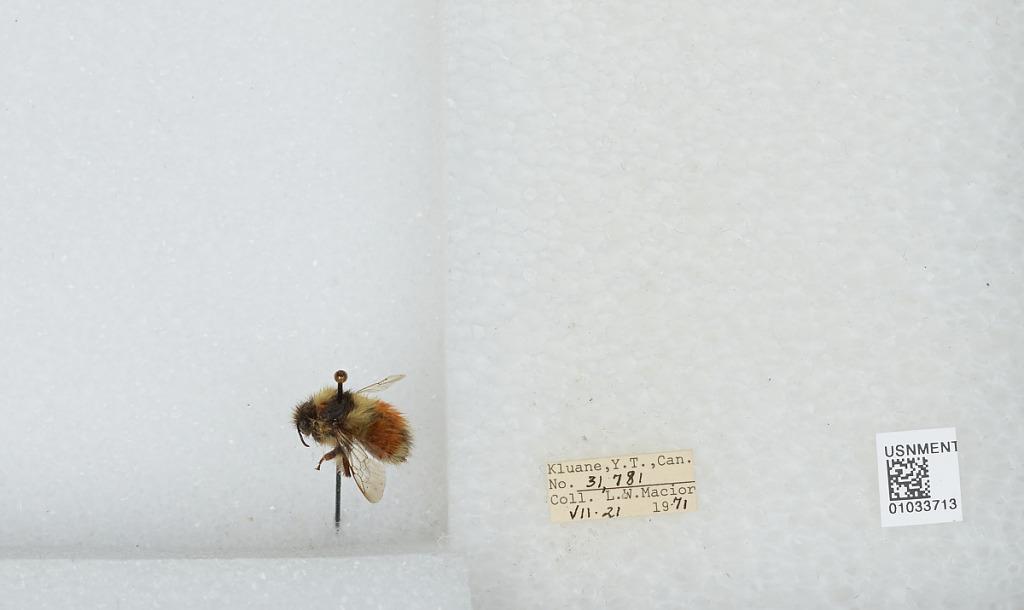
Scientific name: Bombus (Pyrobombus) sylvicola Kirby
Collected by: L. Macior
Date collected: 1971-7-21
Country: Canada
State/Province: Yukon Territory
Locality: Kluane
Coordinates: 60.75, -139.5